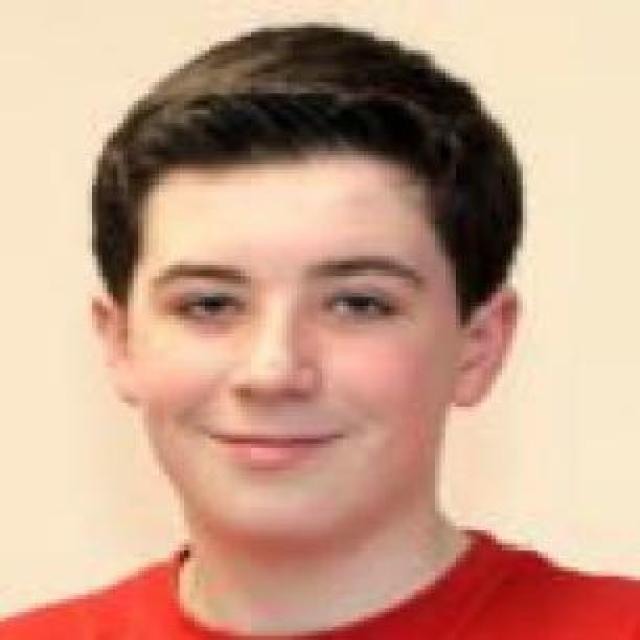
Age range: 13-20